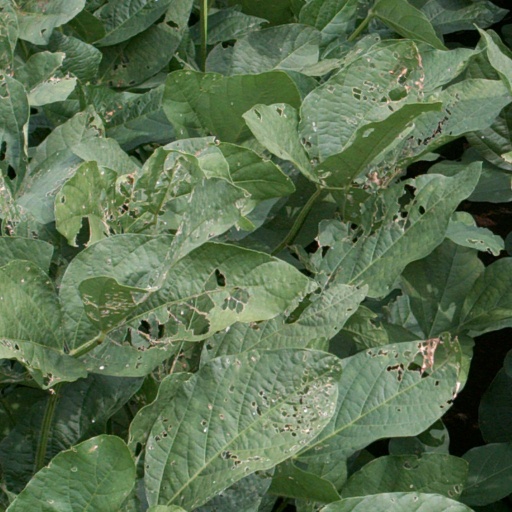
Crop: soybean